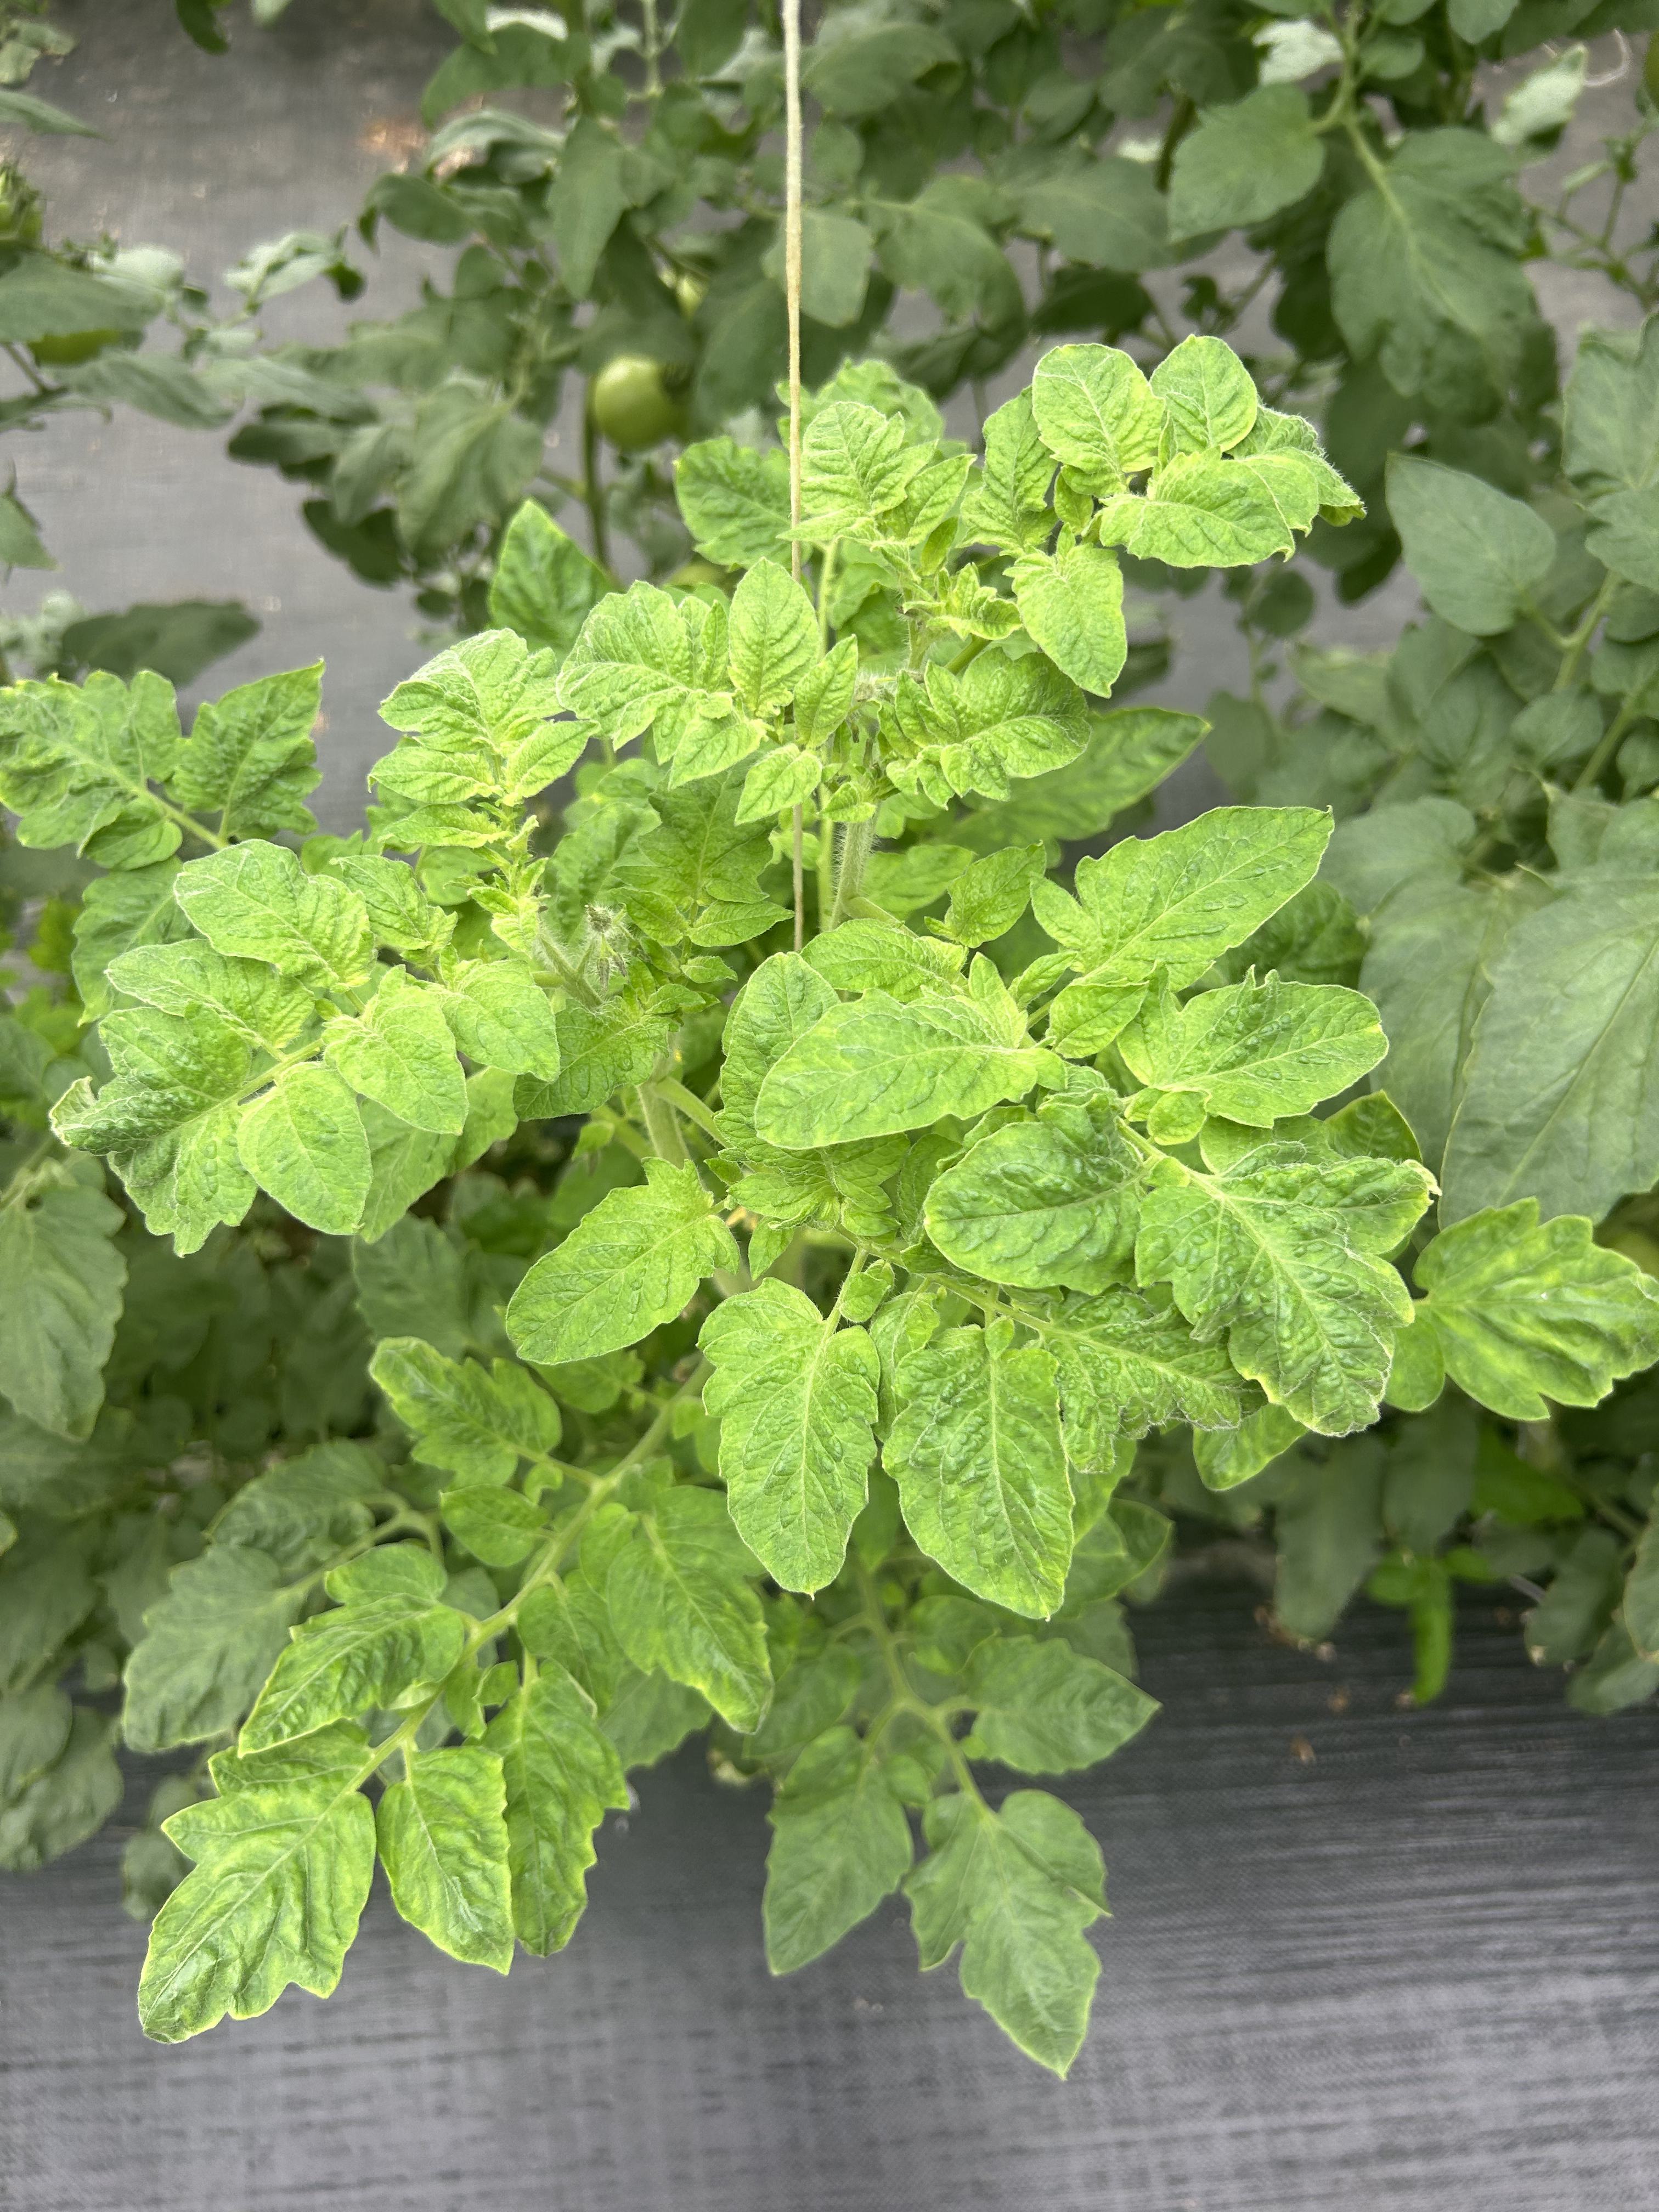
Disease: Viral